Densuș Church

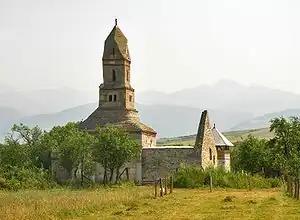
Densuș church – view from the north

The Densuș Church (also known as St Nicholas' Church) in the village of Densuș, Hunedoara County is the oldest orthodox stone church in Romania. Up to the 15th century it was part of a court of the local knezial family.